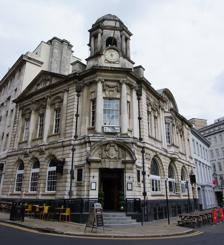
Building: 130 Colmore Row
Country: United Kingdom
Year built: 1903
Grade II listed building in the city centre of Birmingham, England 130 Colmore Row General information Type Commercial Architectural style Edwardian Baroque Coordinates 52°28′48″N 1°54′07″W / 52.4801°N 1.9020°W / 52.4801; -1.9020 Current tenants Lasan Group Completed 1903 Owner Chinese Investment Consortium Technical details Material Portland stone , Granite Floor count 3 Floor area 5,500 square feet (510 m 2 ) Design and construction Architecture firm Goddard & Co. of Leicester Listed Building – Grade II Designated 21 January 1970 Reference no. 1075641 Restaurant information Established July 2015 Owner(s) Jabbar Khan Chef Aktar Islam Food type Surf and turf Seating capacity 200 130 Colmore Row is a Grade II listed building in the city centre of Birmingham , England . The building was built in 1903 as the main office for Alliance Assurance by architecture firm Goddard & Co. of Leicester . The building served as an office and banking hall for Alliance Assurance until the 1990s when it was bought by Birmingham City Council and became a tourist information office and later a careers centre. In 2013 the building was sold to a Chinese Investment Consortium who turned the vacant building into a restaurant named 'Nosh and Quaff'. As of 2019 [update] , It is now open as a Bar, Nightclub and Restaurant named "Theatrix". Nosh & Quaff The restaurant Nosh and Quaff opened in July 2015 after a £1 million internal fit out by Keane Design Associates. The restaurant is run by Aktar Islam's Lasan Group and specialises in lobster and beer. References